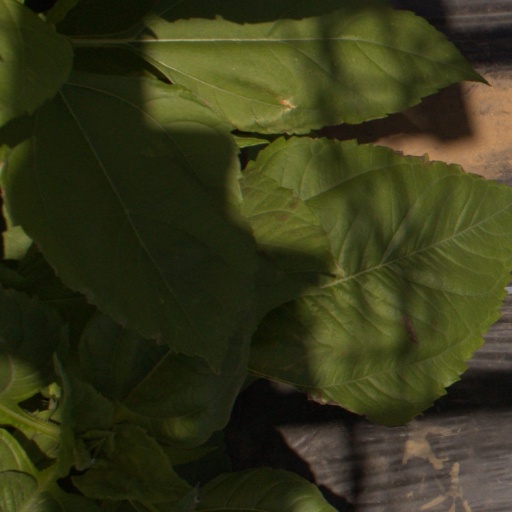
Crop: Jerusalem artichoke